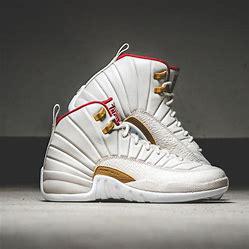
Brand: Jordan
Model: 12 Retro